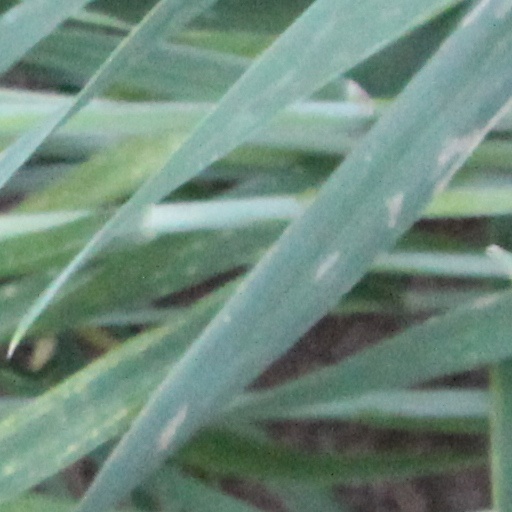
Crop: wheat